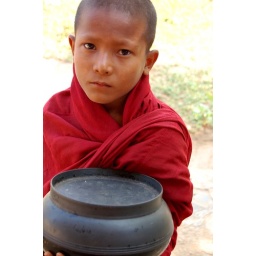
Novice monk collecting alms. This boy would go around the hotel and beach area each morning collecting alms.